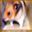
Label: hamster